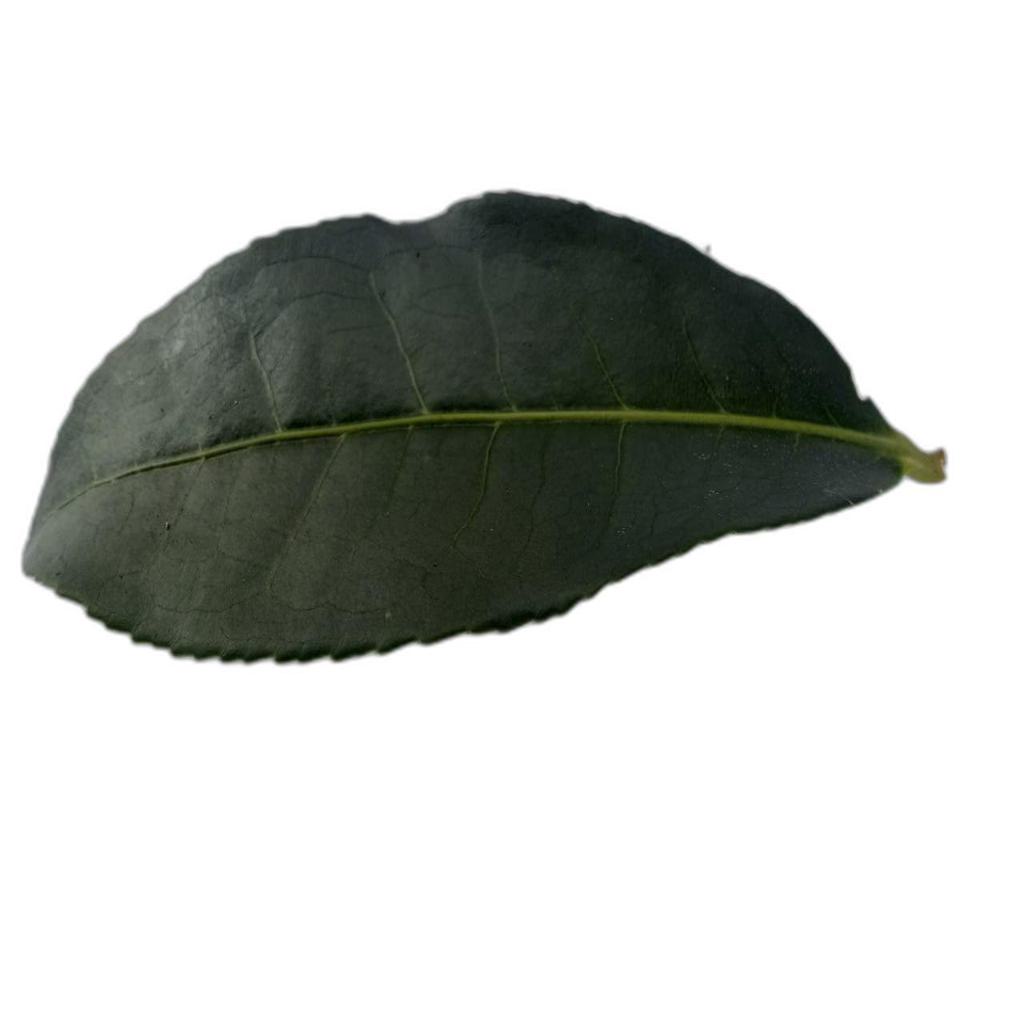
Label: Healthy